1980 Spanish Grand Prix

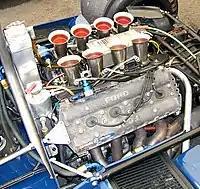
With the withdrawal of Renault, Ferrari and Alfa Romeo, all cars taking part used the Cosworth DFV engine

The first practice session had begun at 10:00 am local time (UTC+2). FOCA teams did not take part, leaving only the manufacturer teams of Renault, Ferrari and Alfa Romeo contesting. Because of the statement made by RACE, this session was halted after half an hour by the organizers. The Guardia Civil then escorted FISA officials out of the circuit. Practice got underway again at 12:30 pm, this time consisting of all the teams with the exception of Renault, Ferrari, Alfa Romeo and Osella. Citing fear of further sanctions in other forms of motorsport should they take part in a race deemed illegal by FISA, these four teams withdrew from practice, although all remained at the circuit in case a compromise deal was brokered before the race.